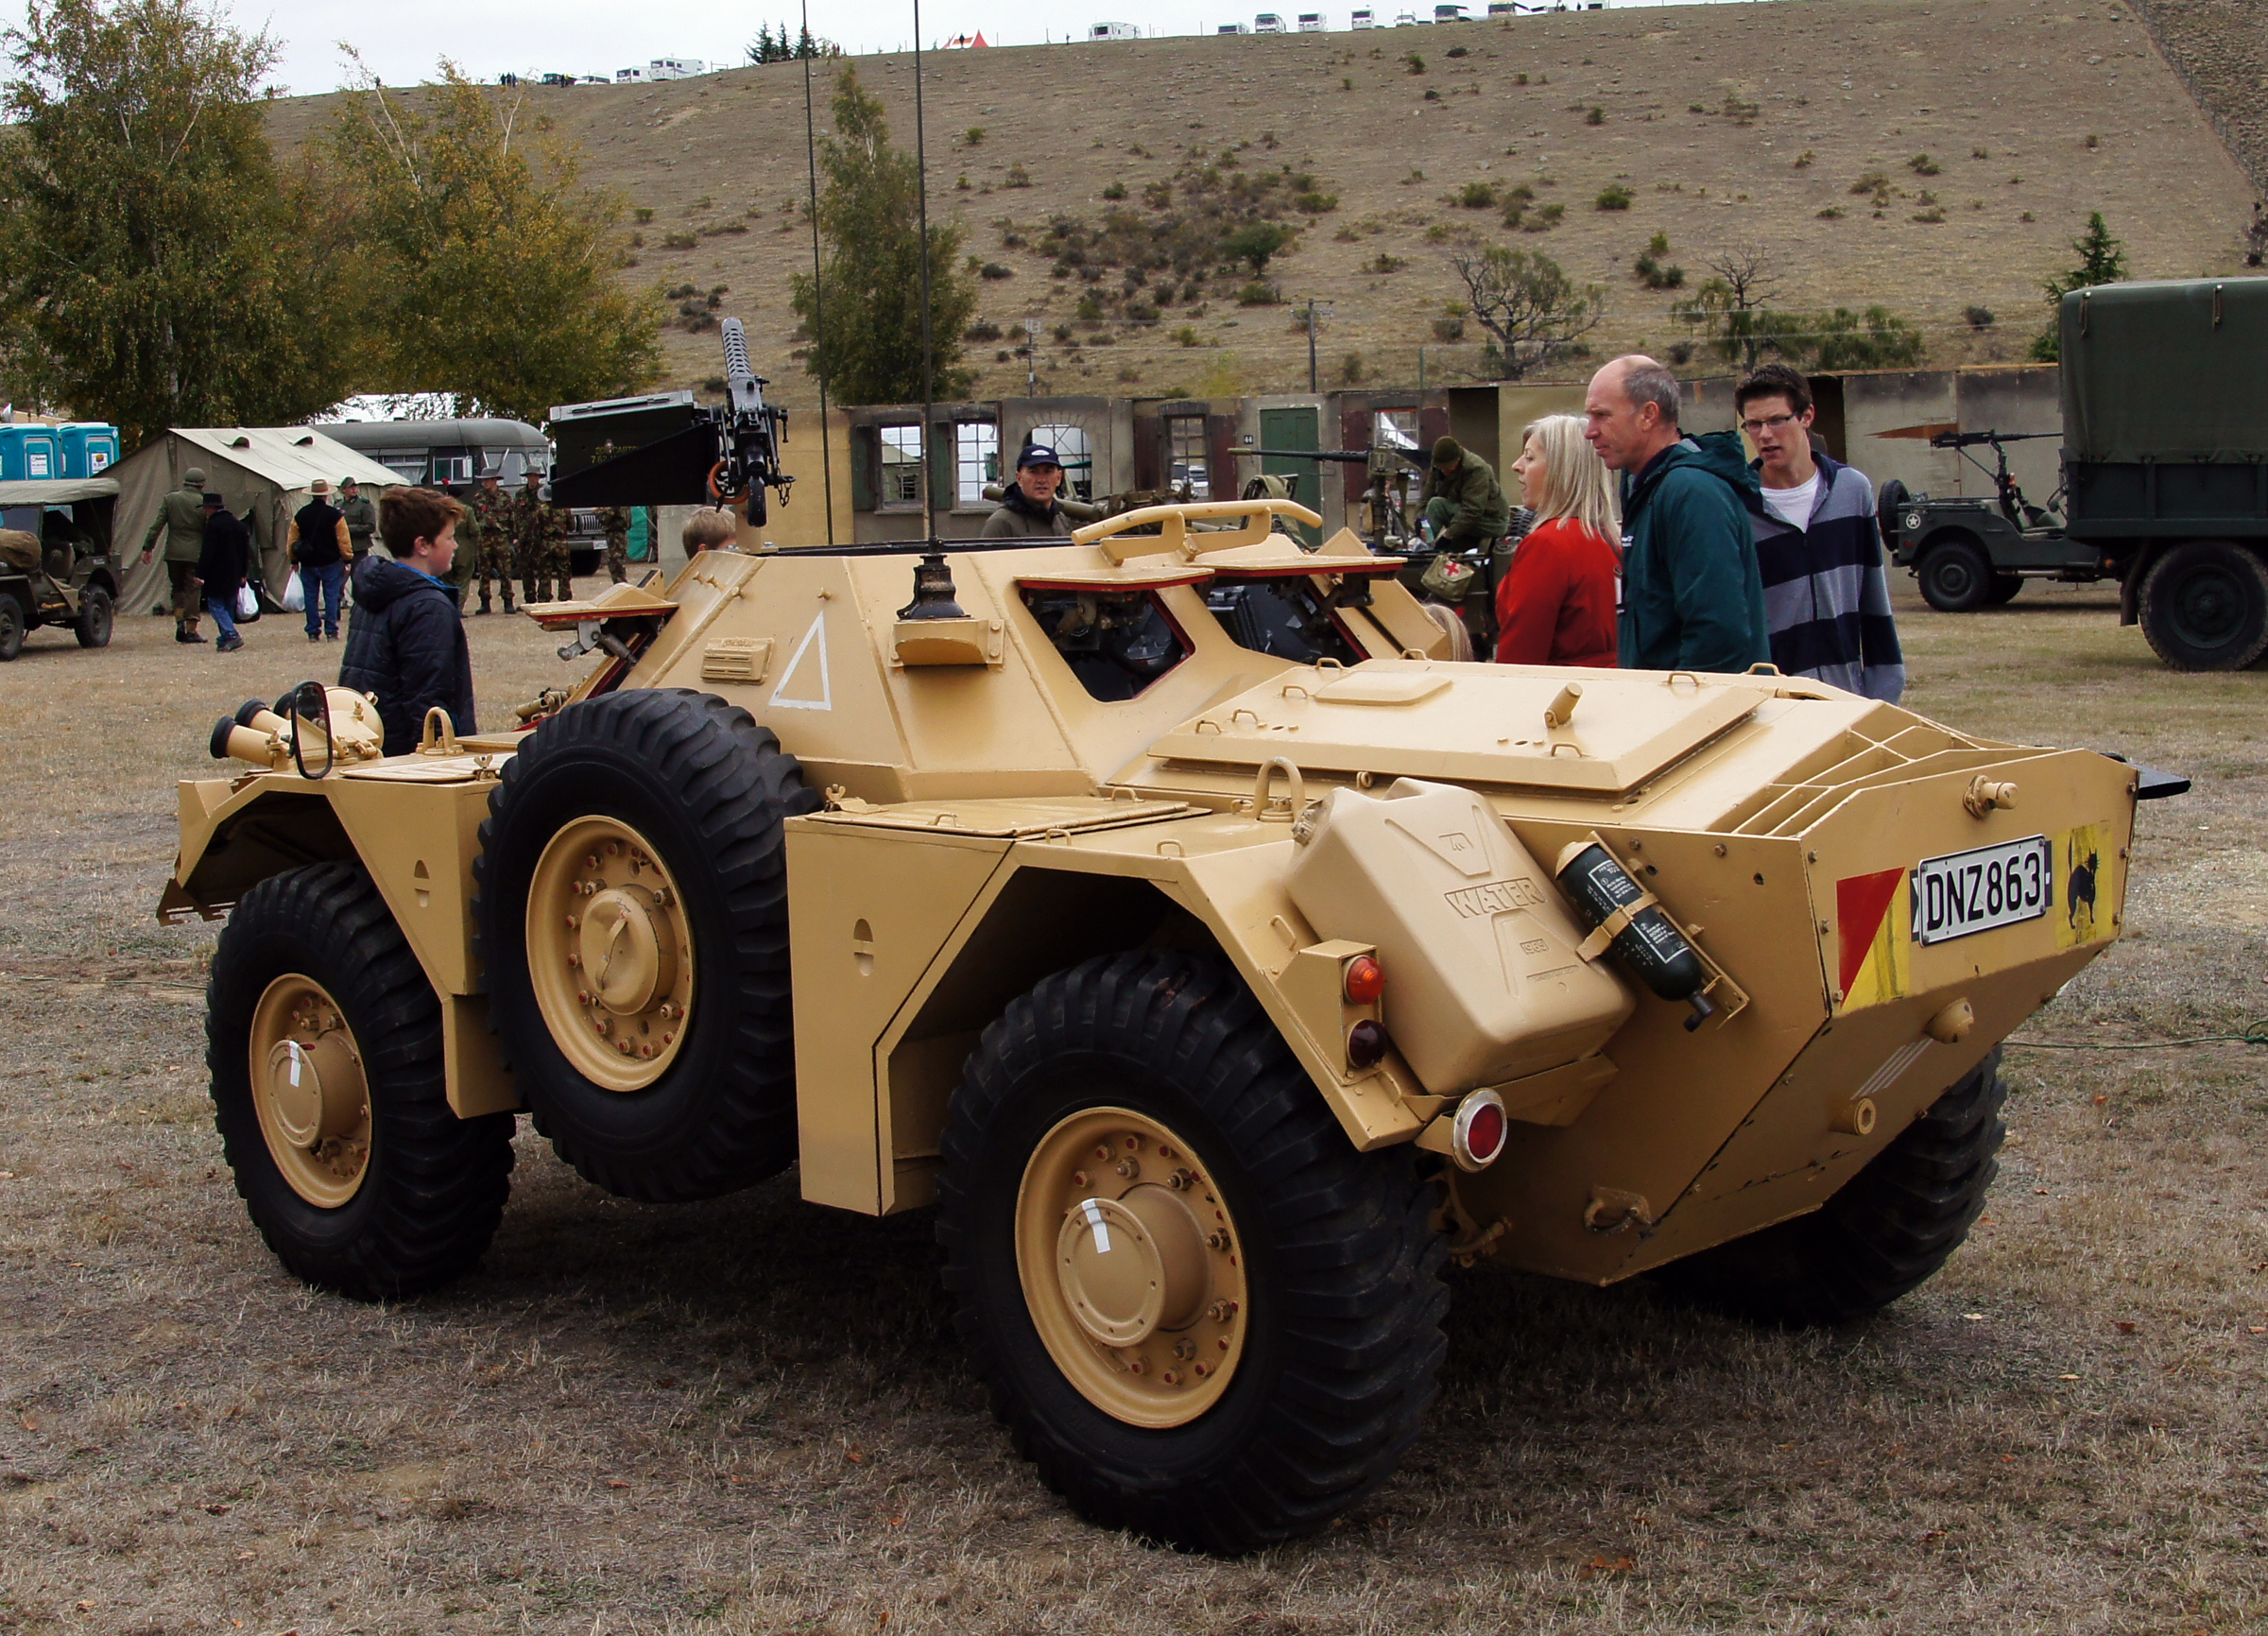
car, vehicle, vintage car, race car, sony, dslra580, nzarmy, scoutcar, antique car, off road vehicle, land vehicle, armored car, automobile make, off roading, military vehicle